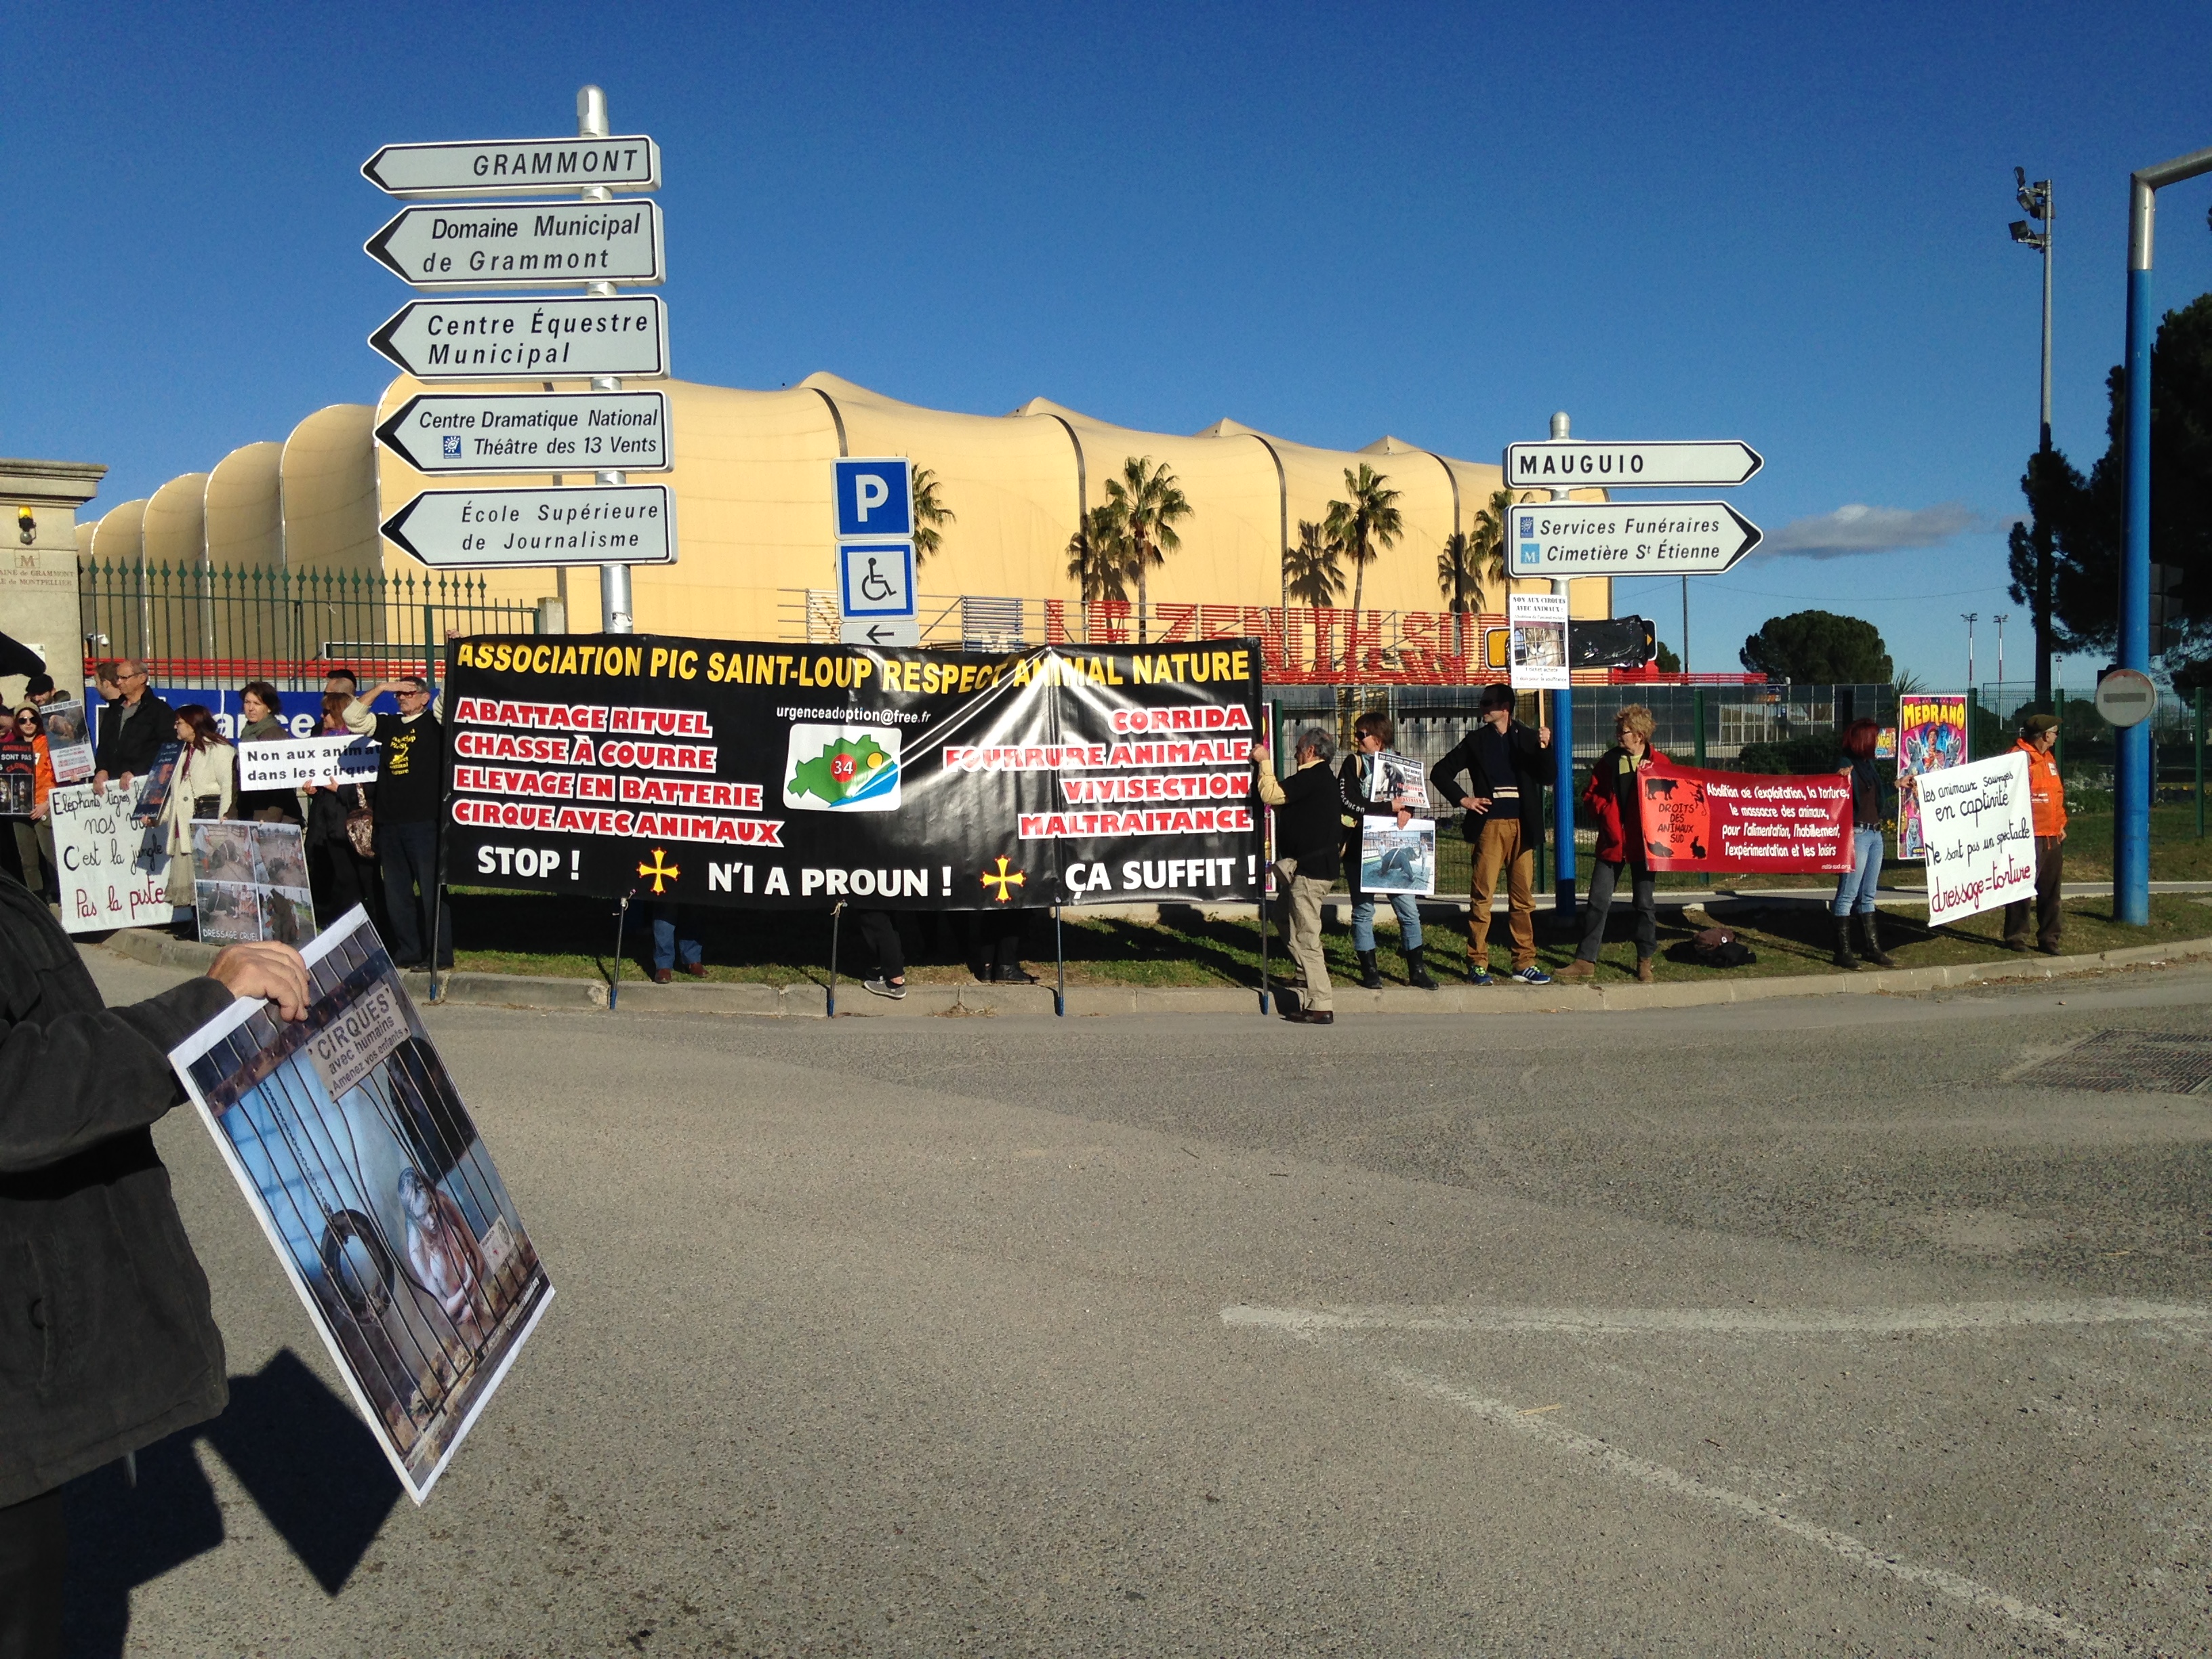
structure, boardwalk, downtown, transport, vehicle, tourism, stadium, sport venue